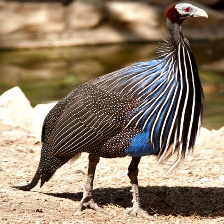
Species: GUINEAFOWL
Scientific name: NUMIDIDAE